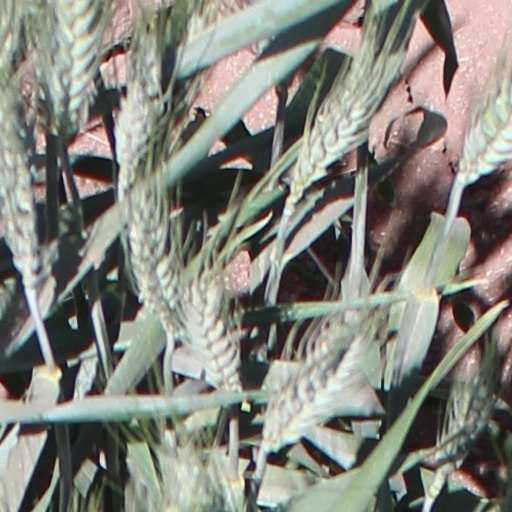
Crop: wheat